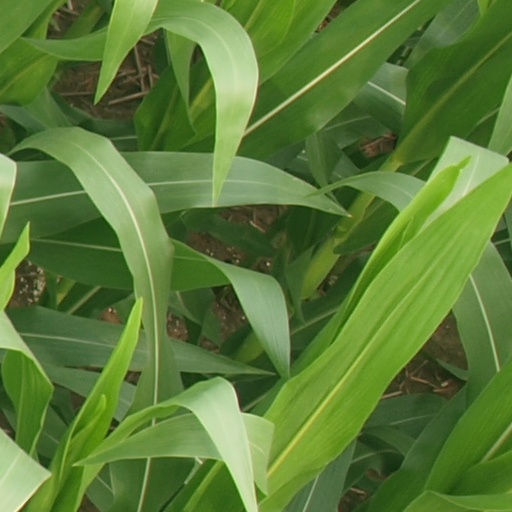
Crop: maize; corn